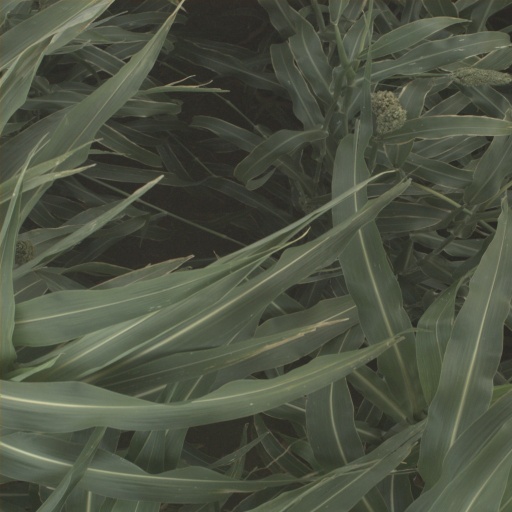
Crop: sorghum